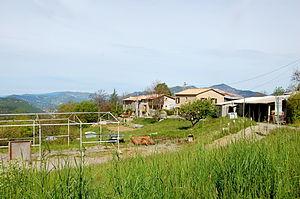
Le Villard des Dourbes vu depuis le boulodrome
Les Dourbes est une localité de Digne-les-Bains et une ancienne commune française, située dans le département des Alpes-de-Haute-Provence en région Provence-Alpes-Côte d'Azur.